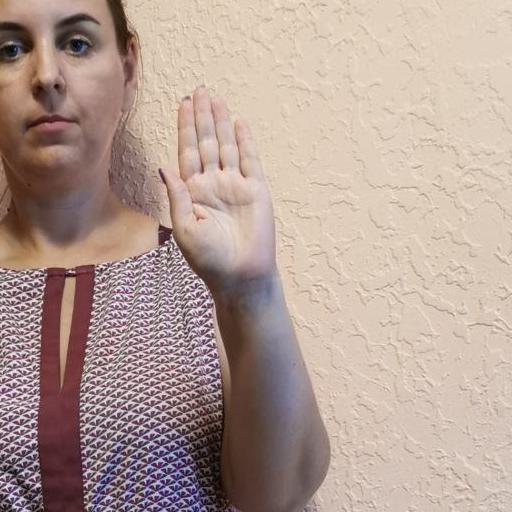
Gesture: stop